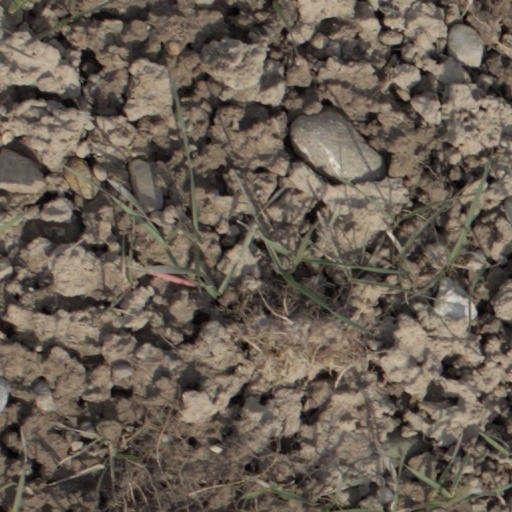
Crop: wheat